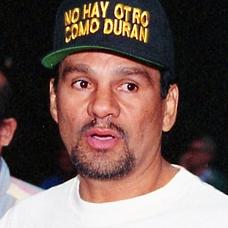
Age: 42